Northern Woods and Water Route

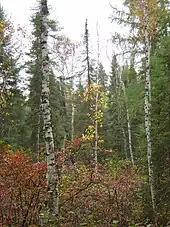
Boreal forest

To the south is the Spirit River, a tributary of the Peace River, which is to the north. The village of Rycroft, "The Hub of the Peace", has a population over 600, and welcomes travellers with their tourism booth in a giant teepee at the junction of Highway 49 and Highway 2 where the traffic volume increases to about 3,000 vpd. Wanham Grizzly Bear Prairie Museum is at the junction of Highway 49 and Highway 773, where the AADT declines to about 1,000 vpd for the village of Wanham, which has a population around 600. Watino is an unincorporated area within Birch Hills County and the traffic volume declines to between 800 and 900 vpd. Bad Heart River is a tributary of the Peace River and flows through Watino. Donnelly is near the junction of Highway 49 and Highway 2 and is also west of Kimiswan Lake. At Donnelly, traffic volume rises to around 1,800, and the NWWR turns south before arriving at Highway 2A. The next connecting highway along the NWWR is Highway 2. One route would be to follow Highway 2 west from Donnelly to McLennan whenceforth it turns south through Kathleen and intersection Highway 679 until the junction with Highway 2A when the route turns east. This route following Highway 2 through McLennan is . McLennan holds Northern Woods and Water Route caravans every August. The other route would be to follow Highway 2A, a designated alternative route to Highway 2, by turning south at Donnelly staying on Highway 49 until the eastern turn on Highway 2A. This branch from Donnelly till the connection with Highway 2 is . From Donnelly to Athabasca, Alberta, Highway 2 contributes to the NWWR scenic route across the western provinces. High Prairie on the West Prairie River is west of the intersection of Highway 749 and Highway 2, where traffic jumps to about 7,000 vpd. Enilda is a hamlet on the East Prairie River that is within Big Lakes County. Driftpile is a community on the Driftpile River within the Drift Pile River 150 Indian reserve.